Thimmarusu

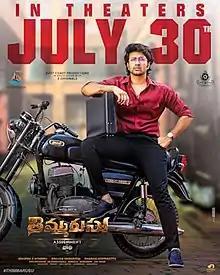
Theatrical release poster

Thimmarusu: Assignment Vaali is a 2021 Indian Telugu-language crime thriller film directed by Sharan Koppisetty and produced by Mahesh S. Koneru and Yarabolu Srujan under the production company East Coast Productions and S Originals. The film stars Satyadev, Priyanka Jawalkar and Ajay in lead roles. The film is the remake of 2019 Kannada film "," which itself is based on the 2017 Korean film "New Trial." The music is composed by Sricharan Pakala. The film is named after Mahamanthri Timmarusu of the Vijayanagara Empire. The film was released on 30 July 2021.